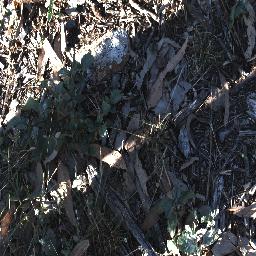
Label: snake_weed